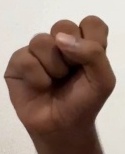
ASL sign: S